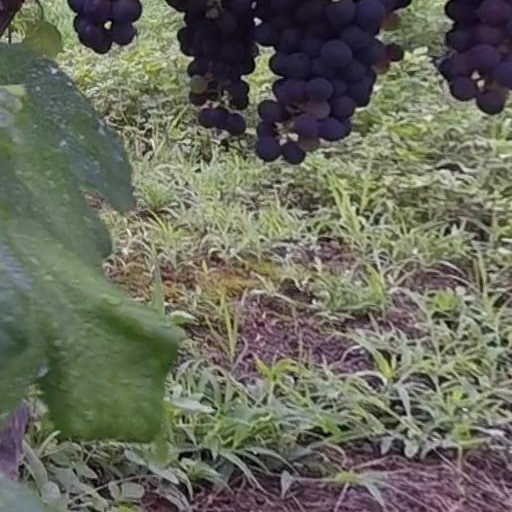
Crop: grape